Thor Heyerdahl

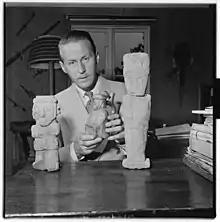
Thor Heyerdahl, in 1955

In 1947 Heyerdahl and five fellow adventurers sailed from Peru to the Tuamotu Islands, French Polynesia in a raft that they had constructed from balsa wood and other native materials, christened the "Kon-Tiki". The "Kon-Tiki" expedition was inspired by old reports and drawings made by the Spanish Conquistadors of Inca rafts, and by native legends and archaeological evidence suggesting contact between South America and Polynesia. The "Kon-Tiki" smashed into the reef at Raroia in the Tuamotus on 7 August 1947 after a 101-day, 4,300-nautical-mile (5,000-mile or 8,000 km) journey across the Pacific Ocean. Heyerdahl had nearly drowned at least twice in childhood and did not take easily to water; he said later that there were times in each of his raft voyages when he feared for his life.